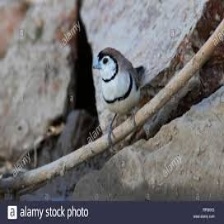
Species: DOUBLE BARRED FINCH
Scientific name: TAENIOPYGIA BICHENOVII
ImageNet parent category: house_finch